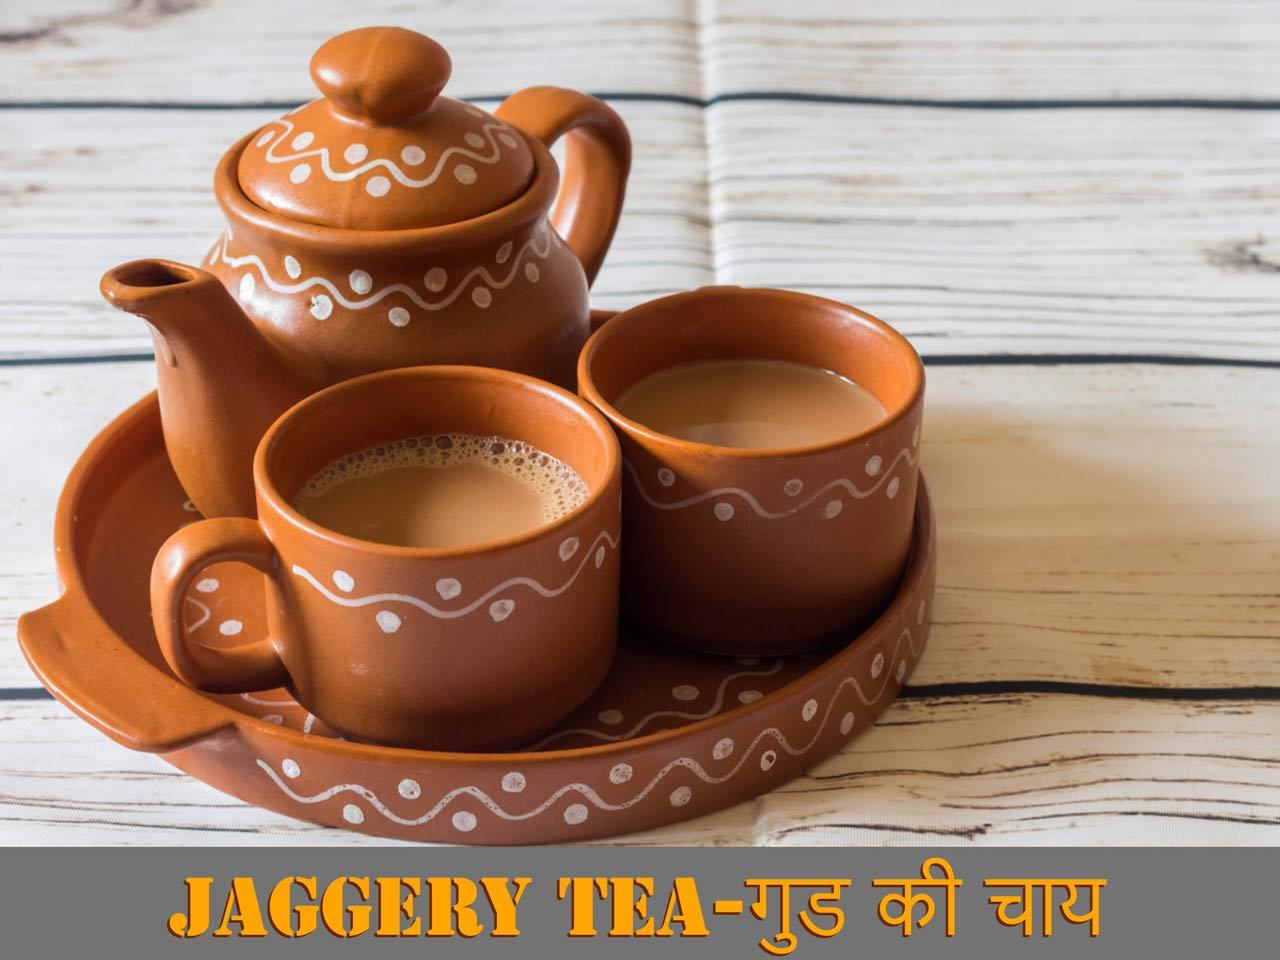
Dish: chai